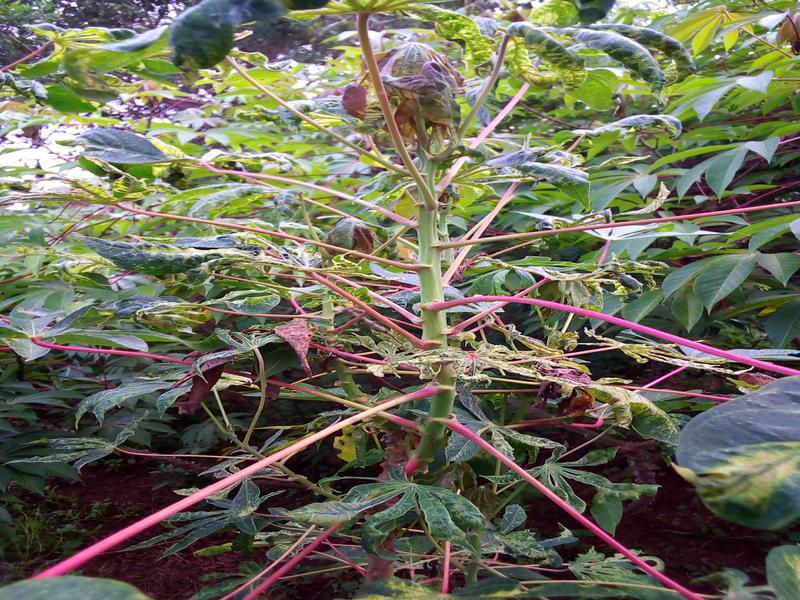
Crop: cassava
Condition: mosaic_disease